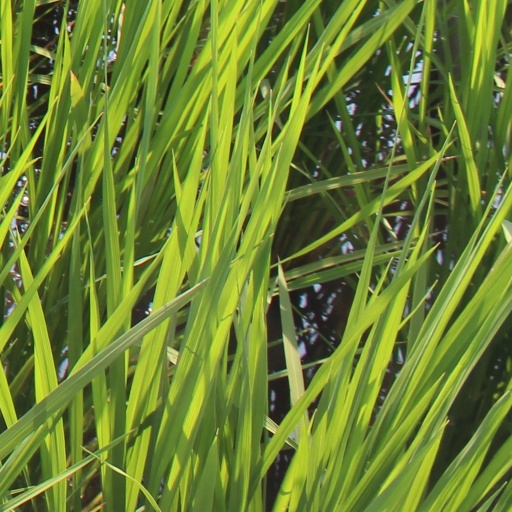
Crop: rice